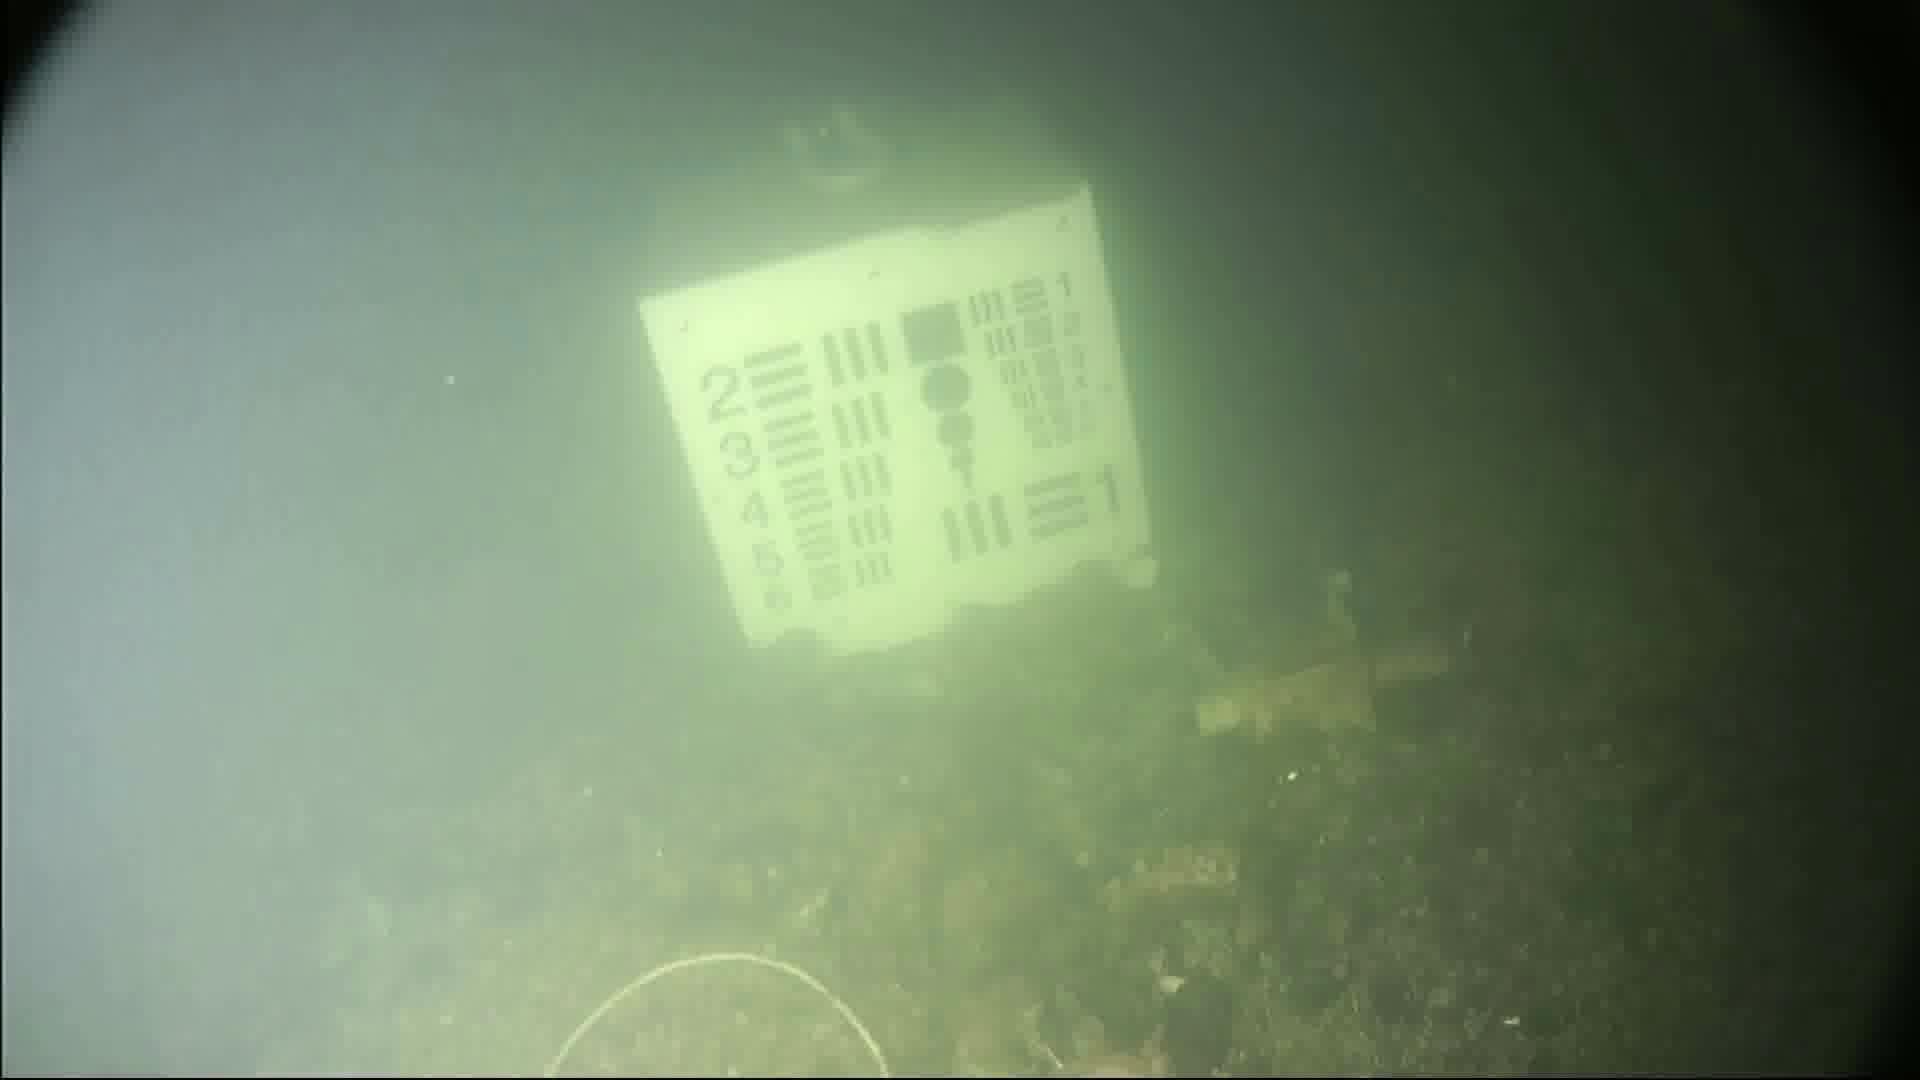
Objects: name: crab